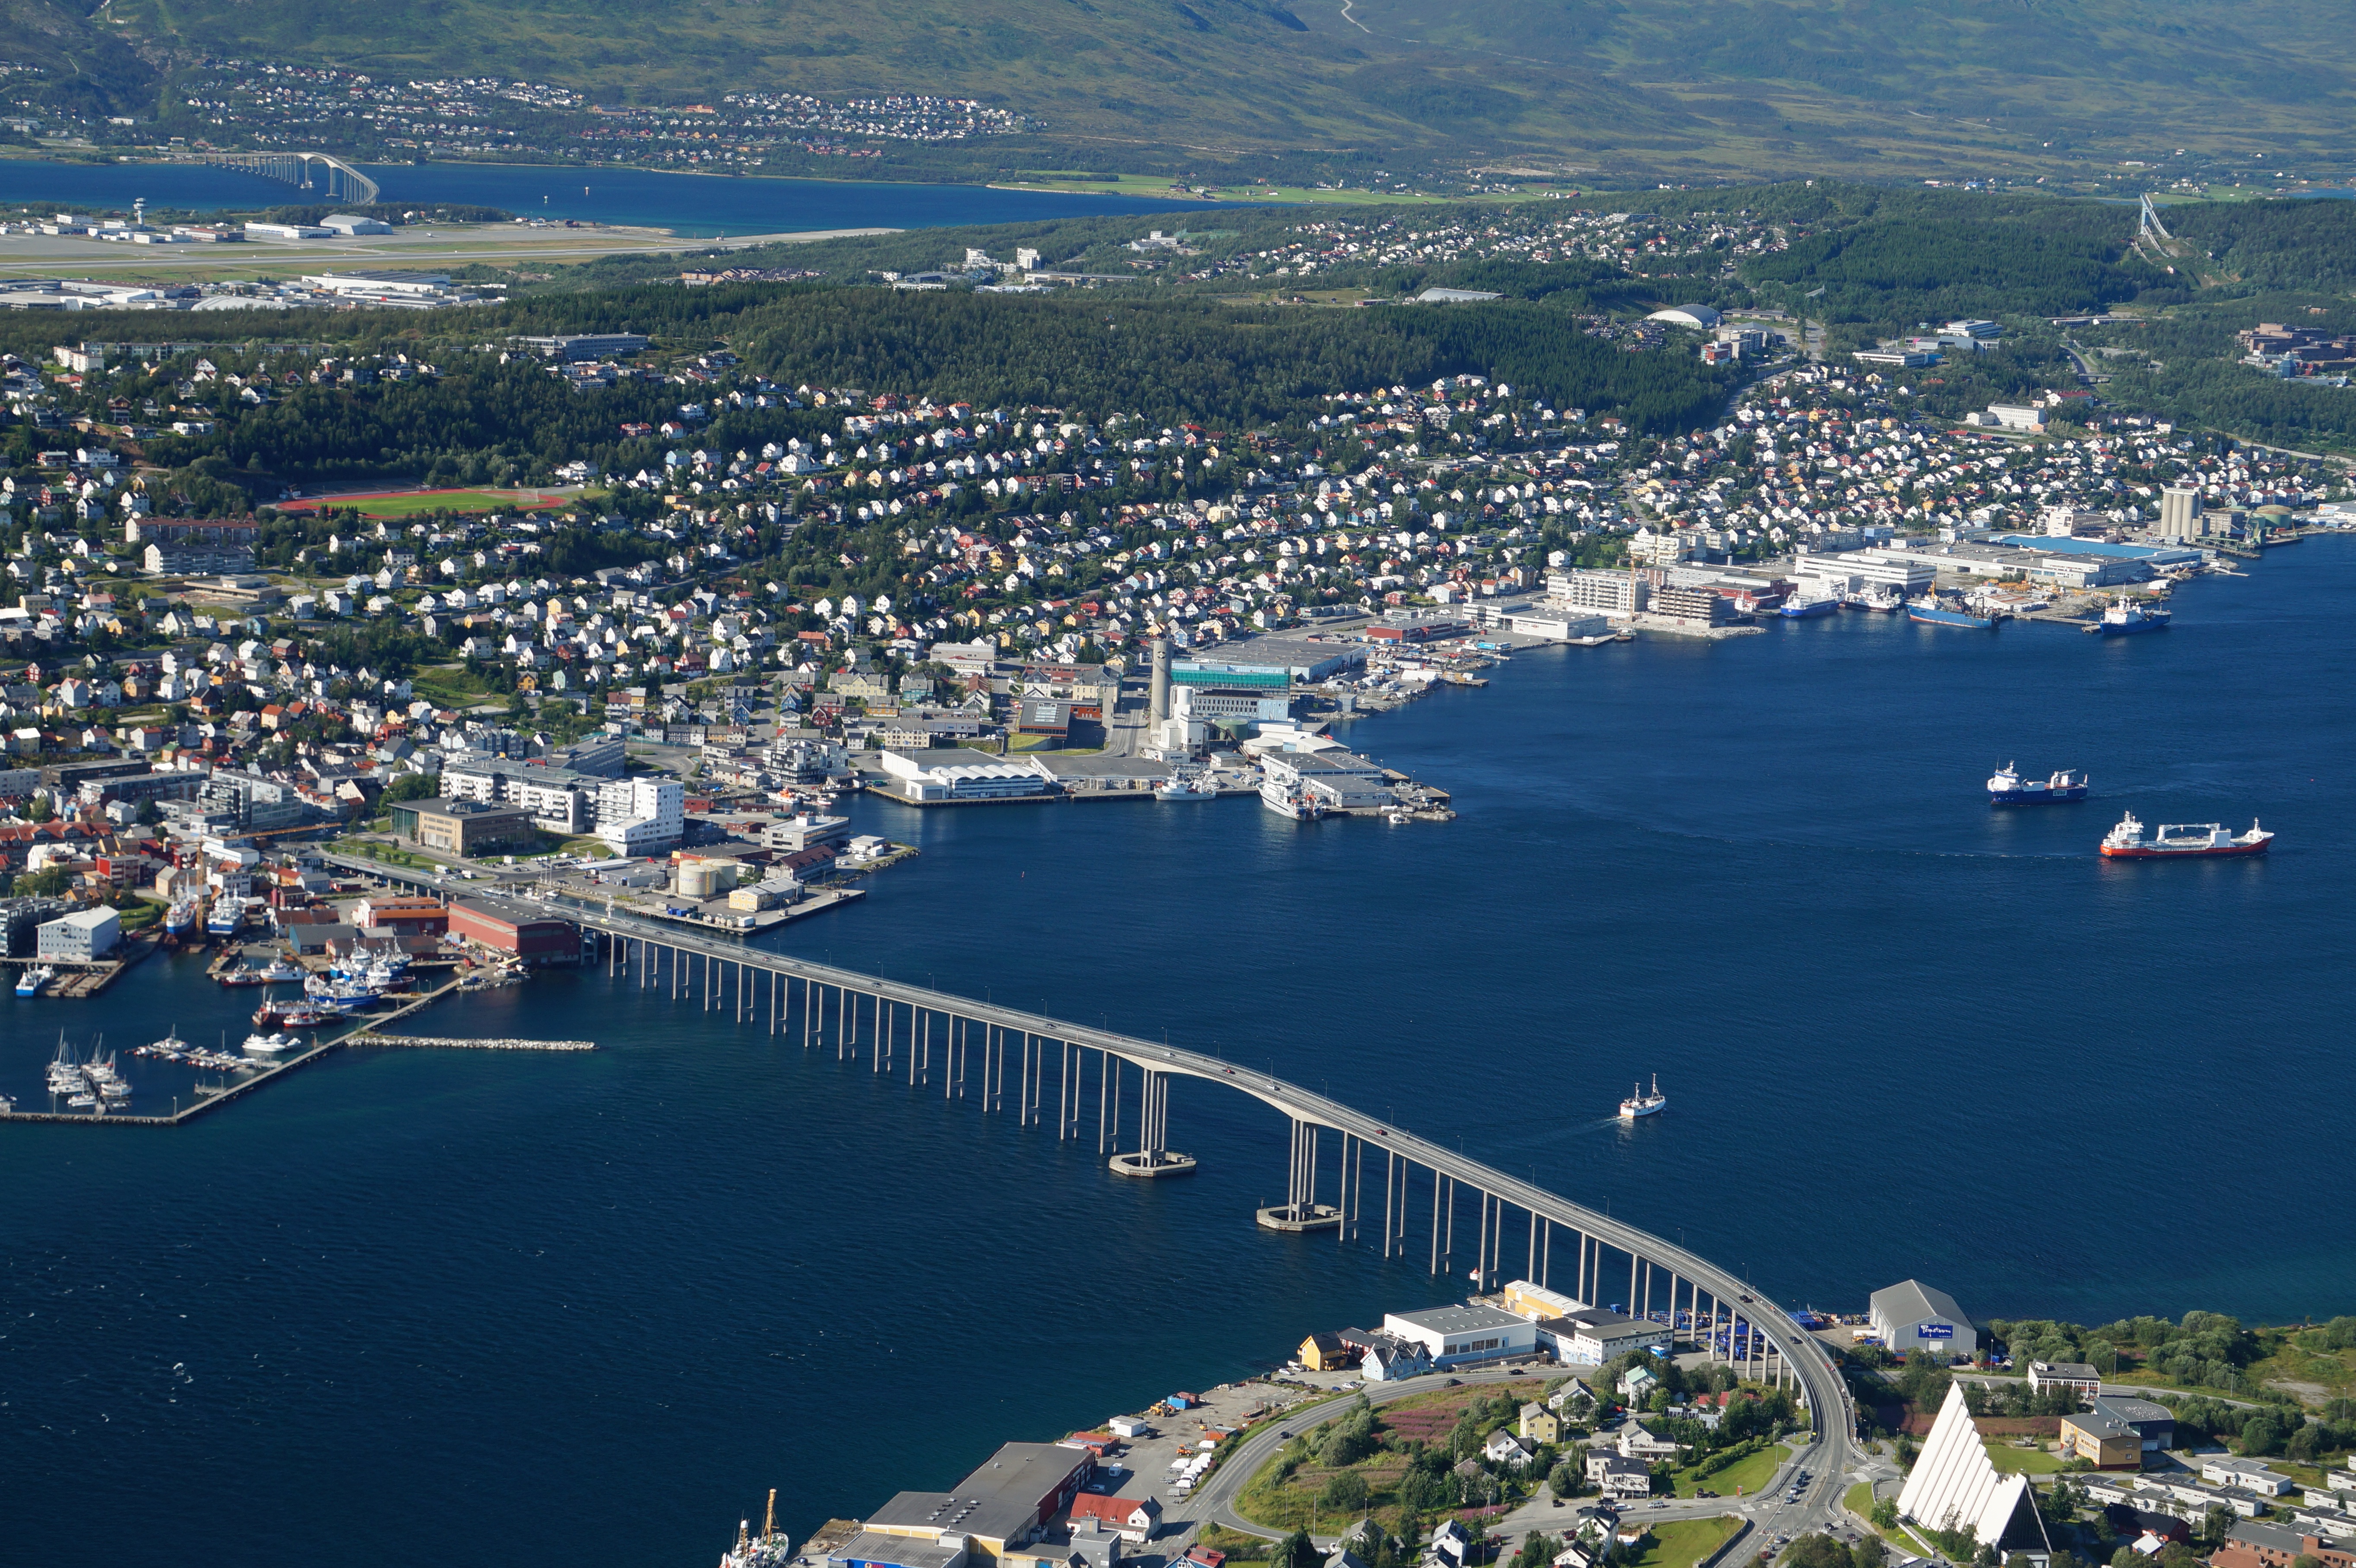
sea, coast, dock, bridge, view, city, cityscape, bay, harbor, marina, port, infrastructure, norway, bird's eye view, aerial photography, tromso bridge